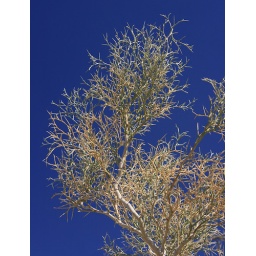
Smoke tree against sky